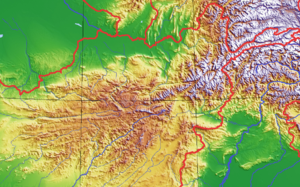
L'Hindou Kouch est une chaîne de hautes montagnes en Afghanistan et au Pakistan.